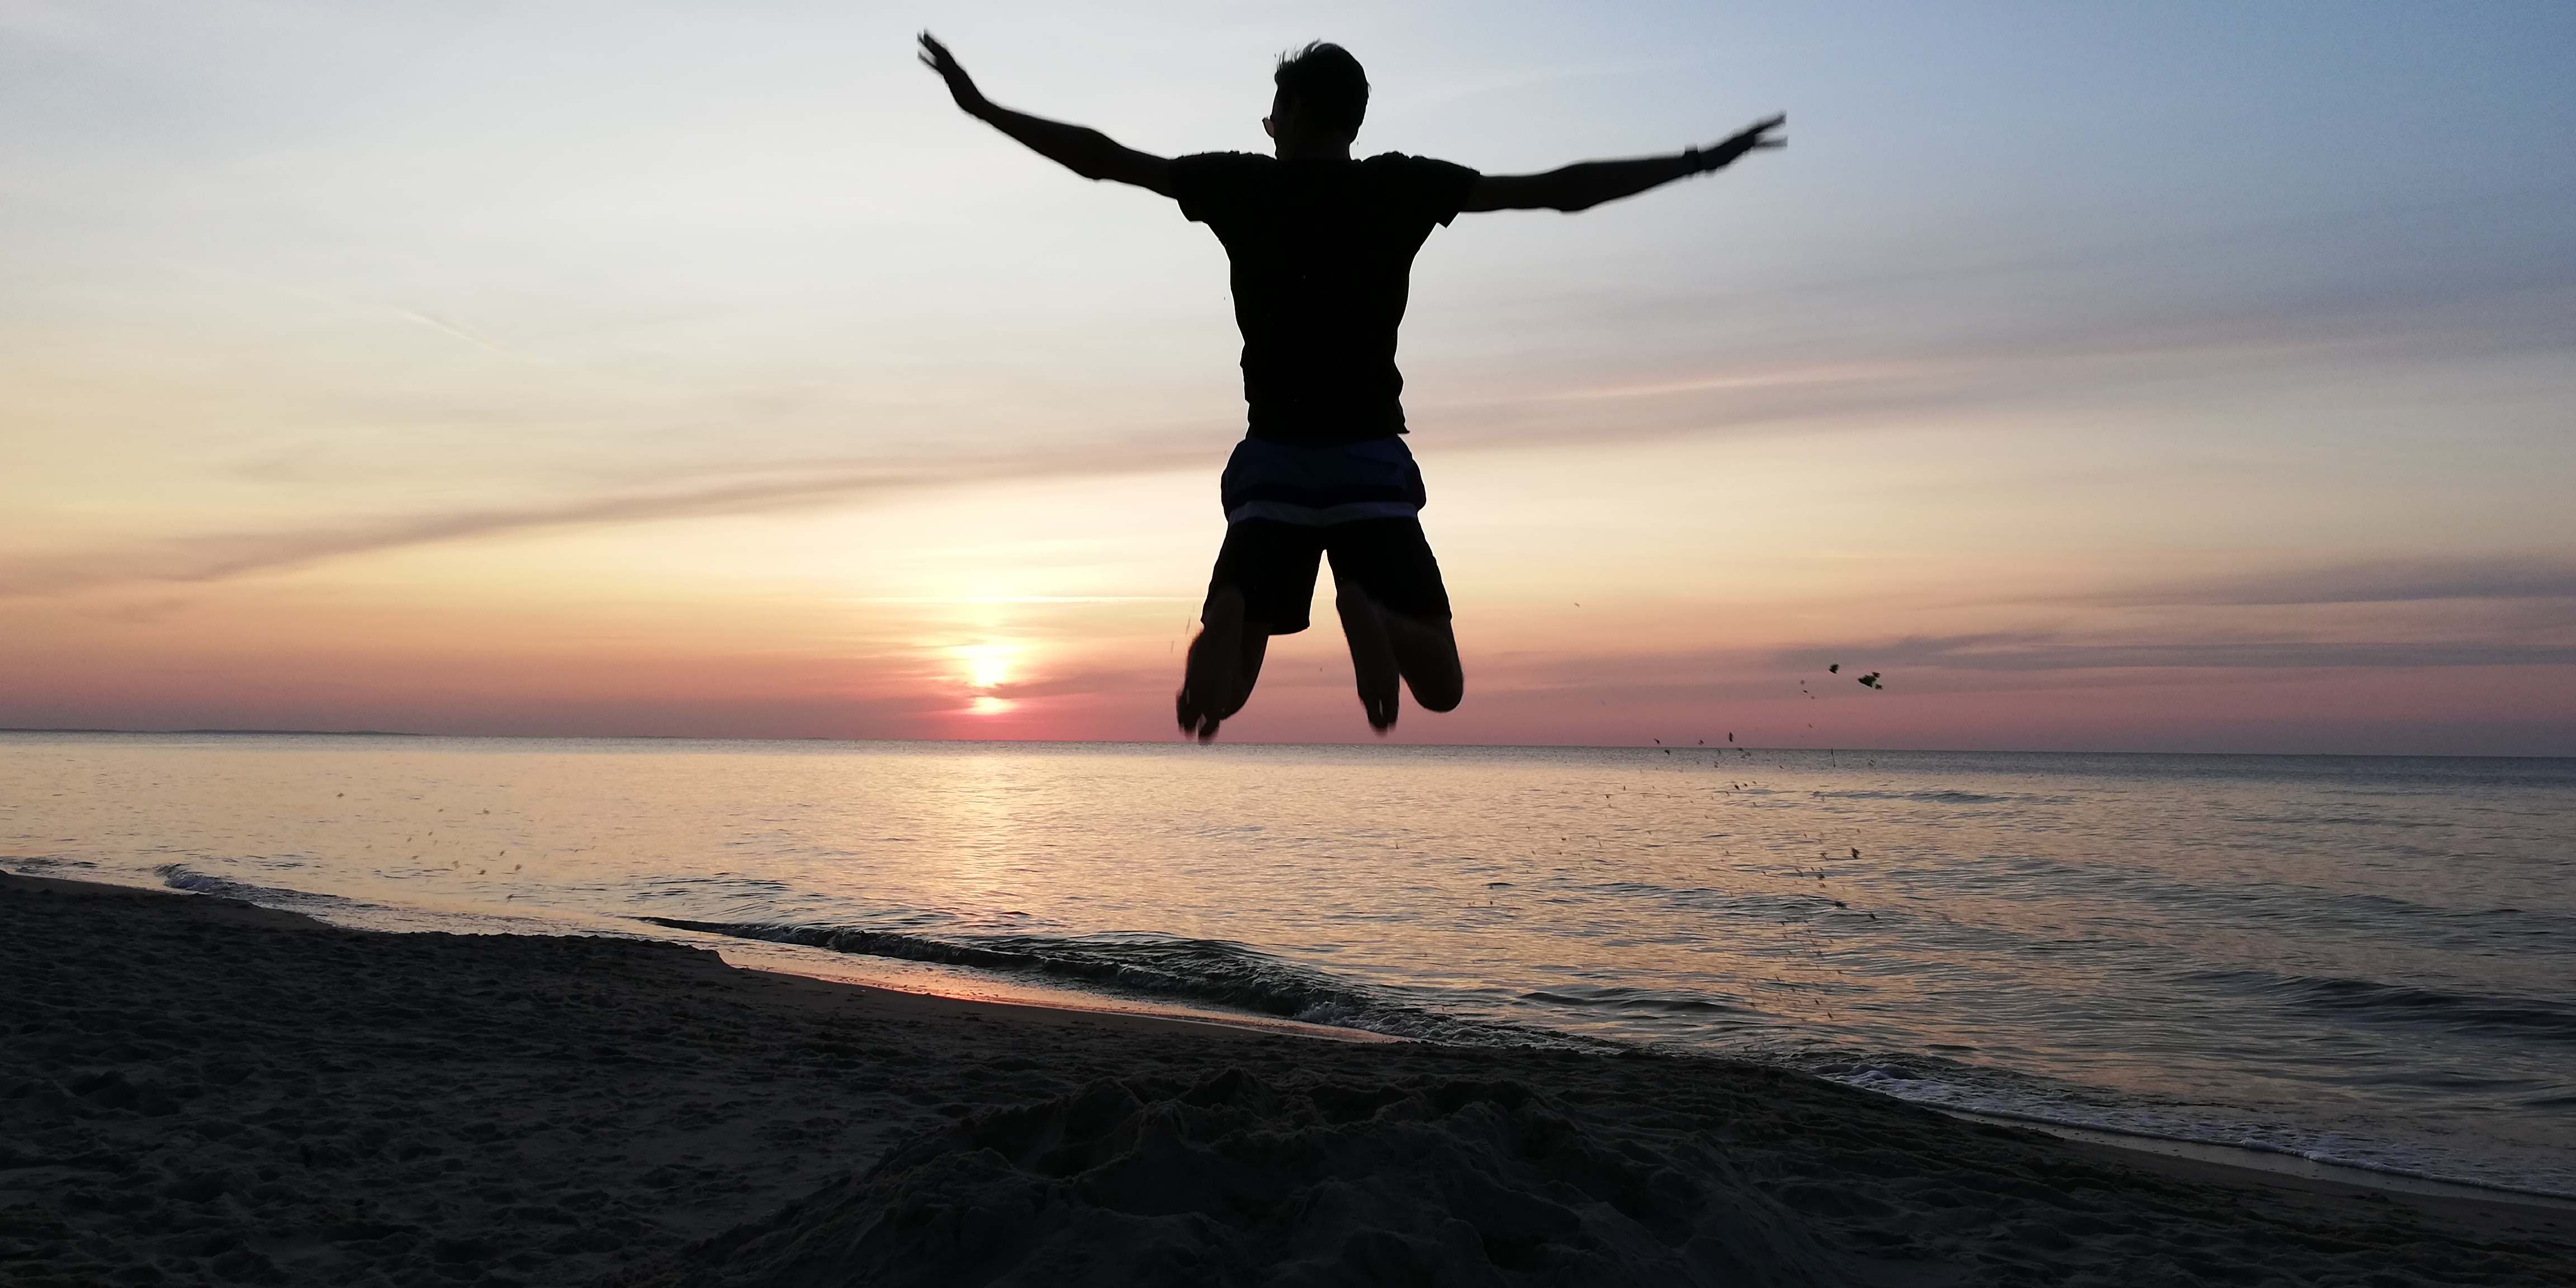
sunset, water, cloud, sky, leg, People in nature, beach, human body, flash photography, People on beach, happy, sunlight, gesture, sunrise, dusk, tree, morning, horizon, travel, landscape, lake, calm, afterglow, fun, balance, backlighting, evening, toddler, holding hands, ocean, wind wave, vacation, reflection, stock photography, coast, leisure, wave, sun, shadow, silhouette, rock, sea, jumping, child